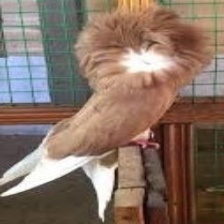
Species: JACOBIN PIGEON
Scientific name: COLUMBA LIVIA